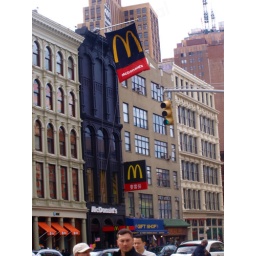
McDonald's in China town. The black building caught my attention.